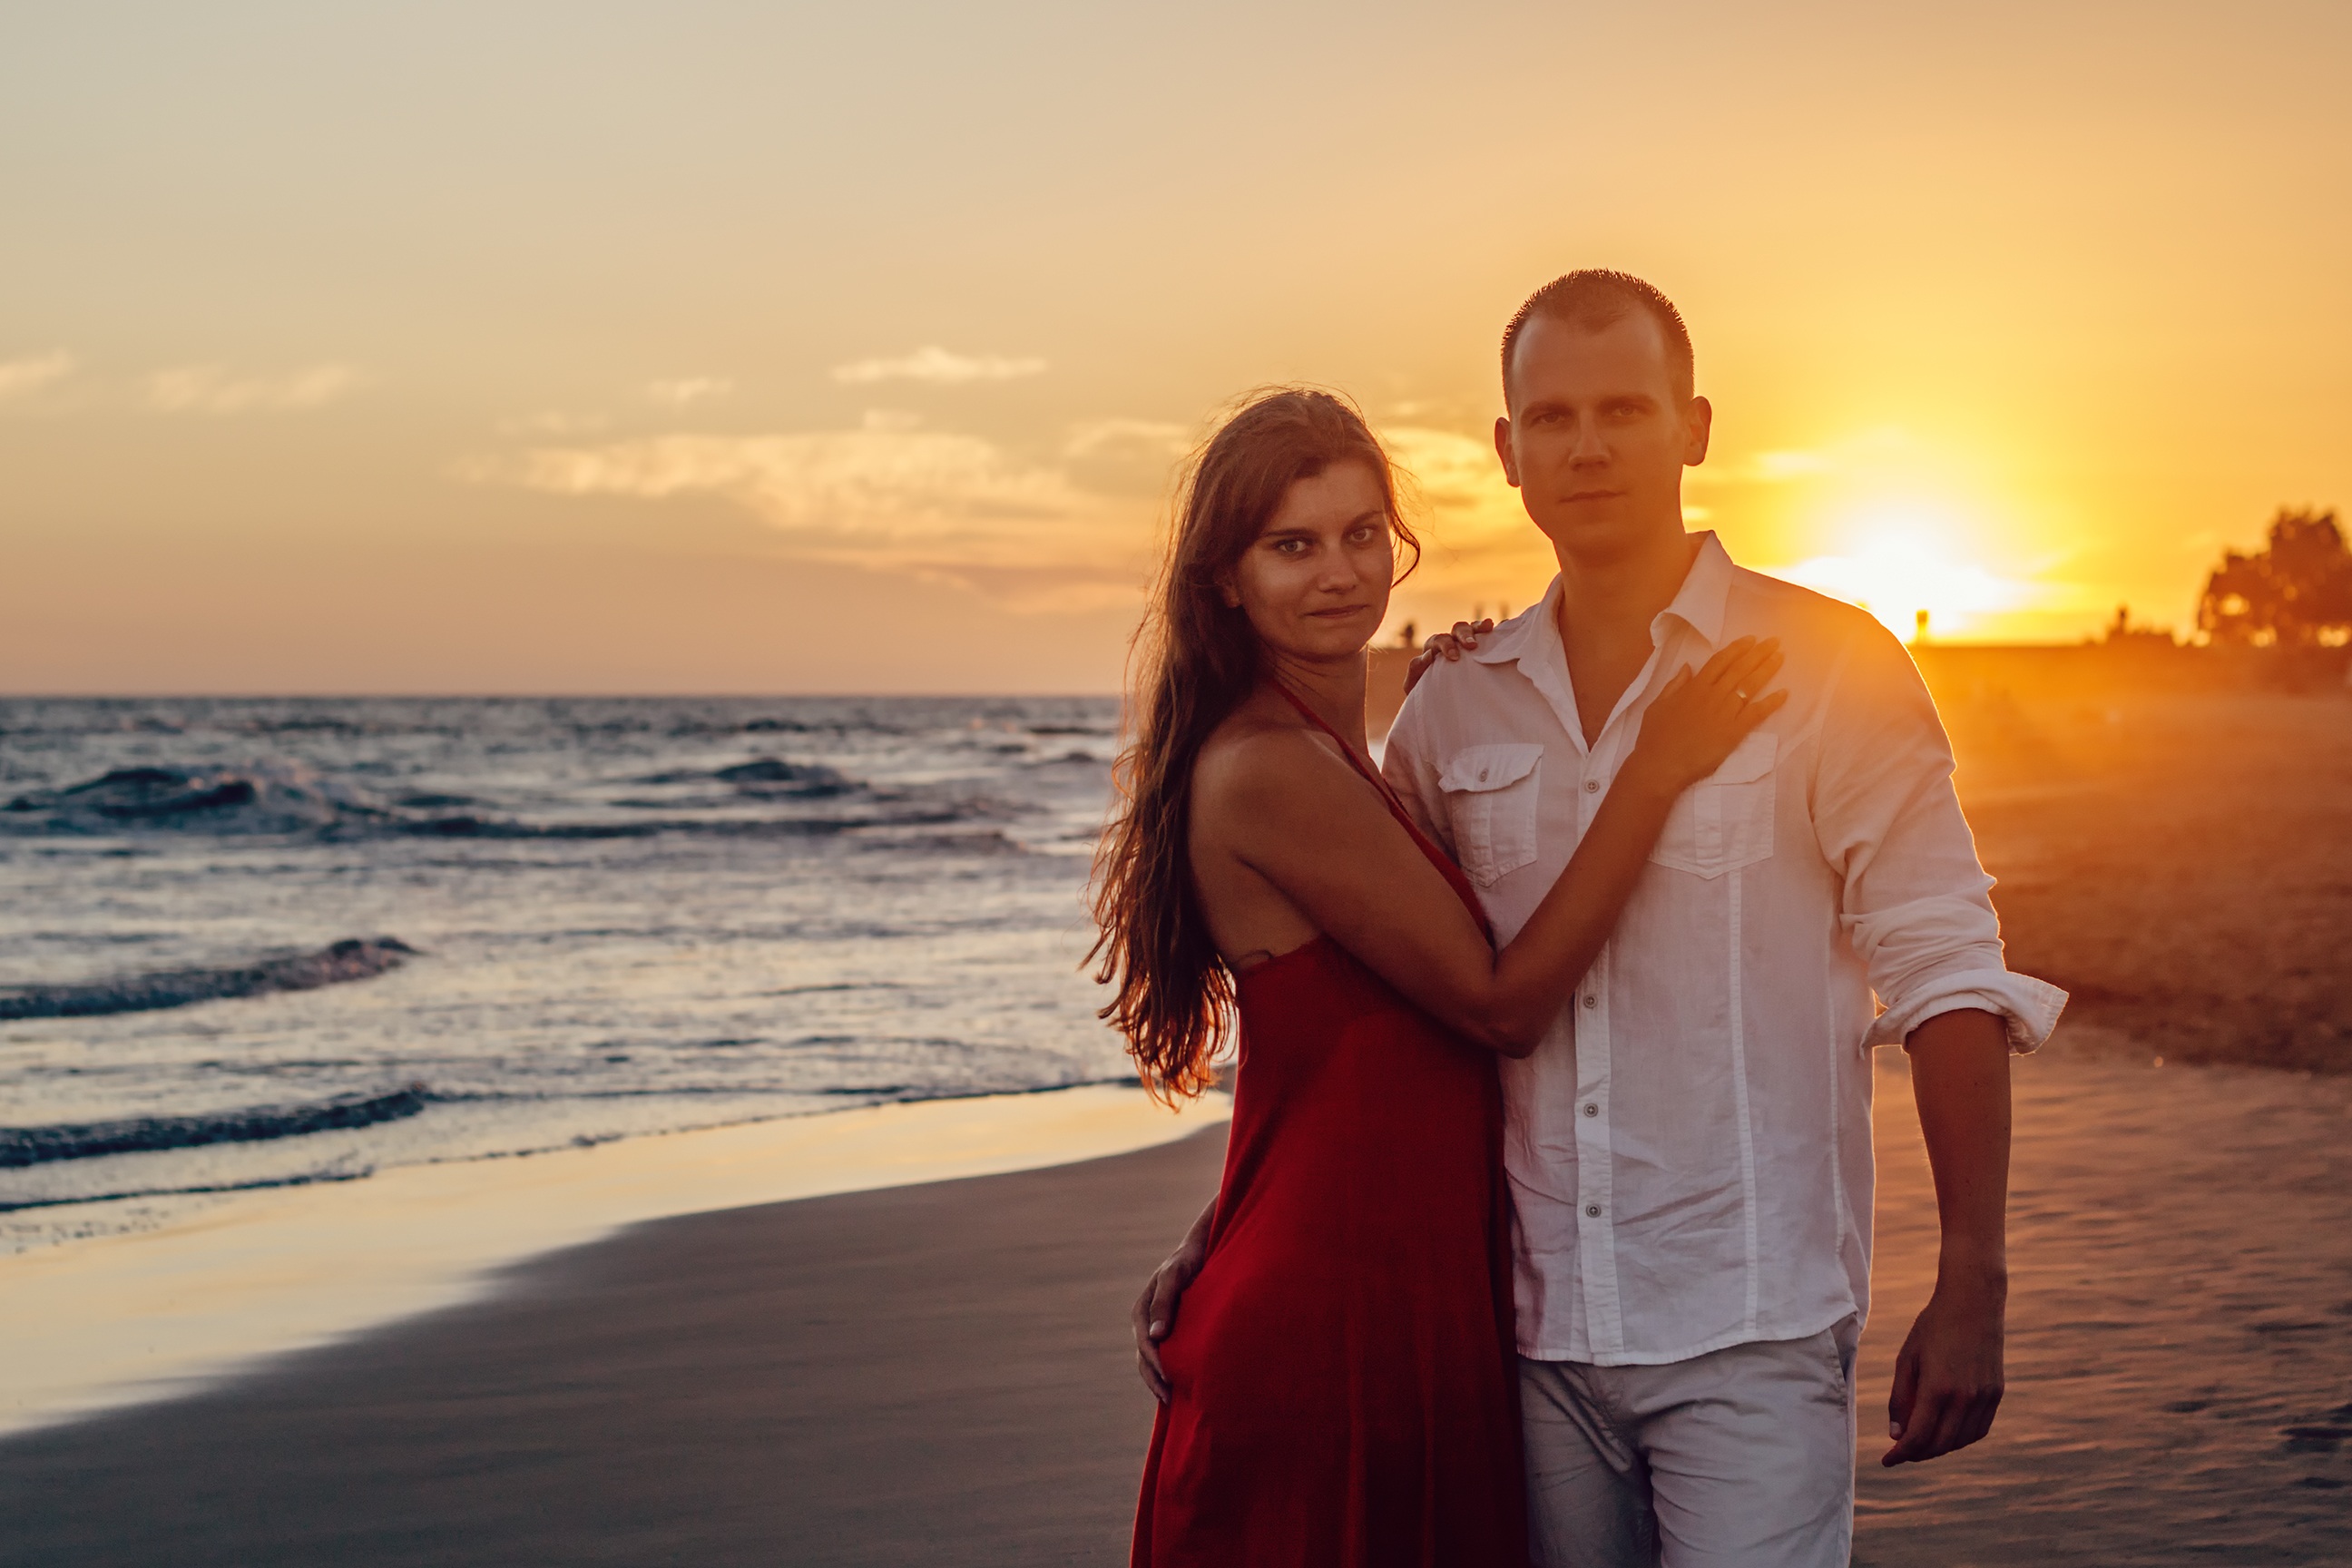
man, beach, sea, ocean, sunset, love, holiday, romance, bride, ceremony, photograph, mood, gran canaria, emotion, maspalomas, canary islands, interaction, a couple of, young couple